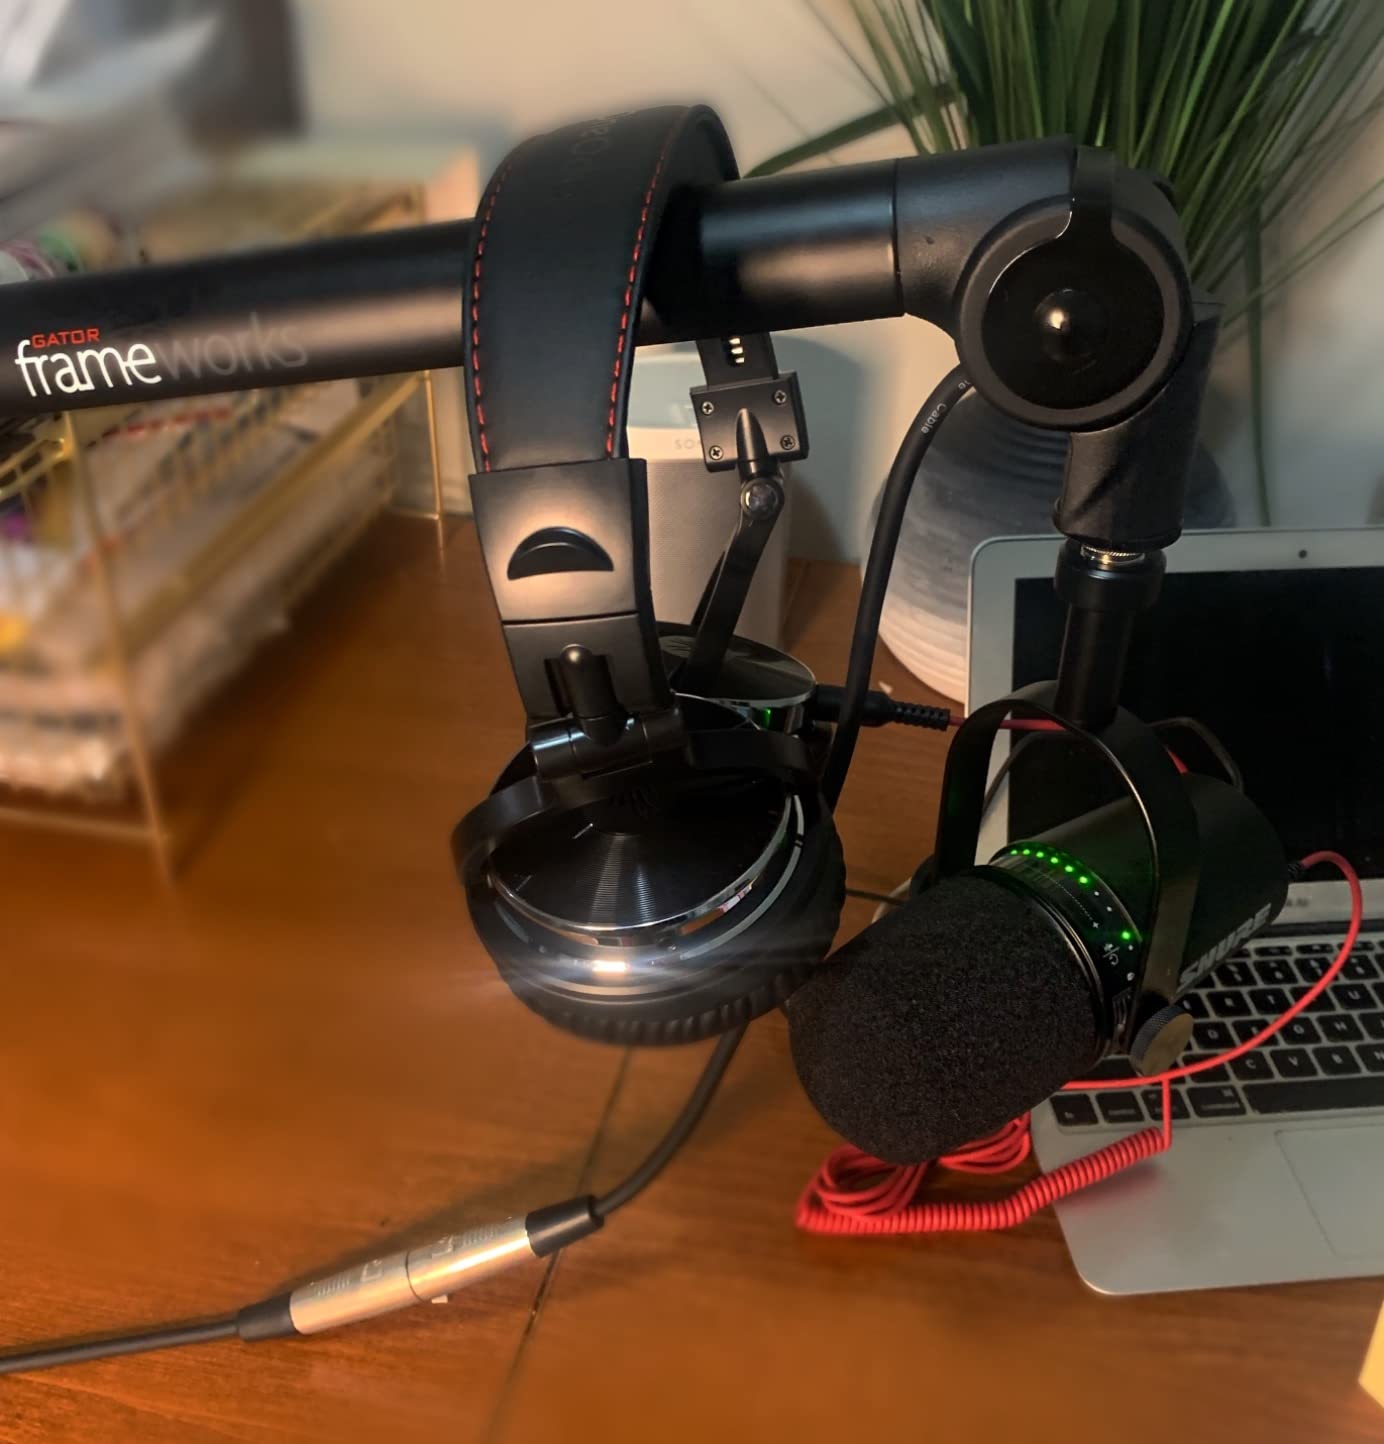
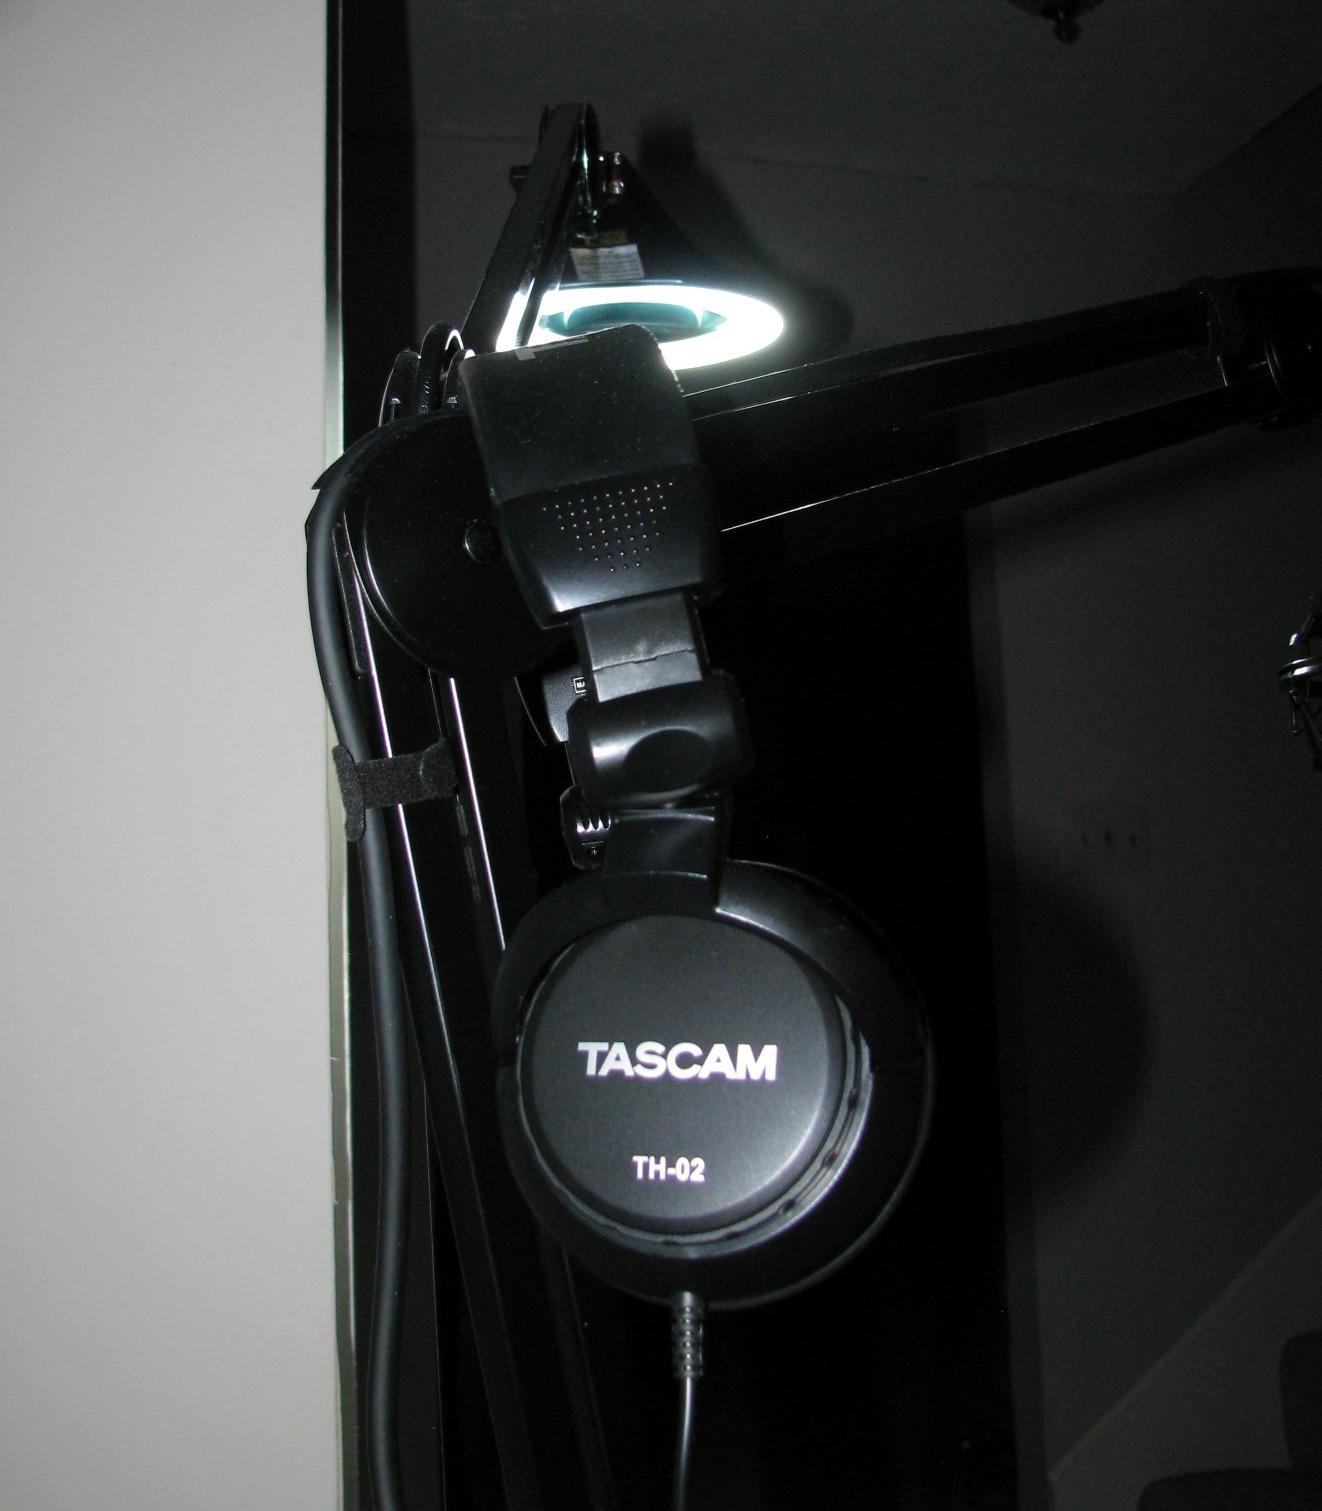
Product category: headphones
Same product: no